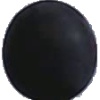
Label: Grape Blue 1